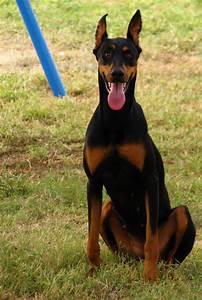
Label: dog